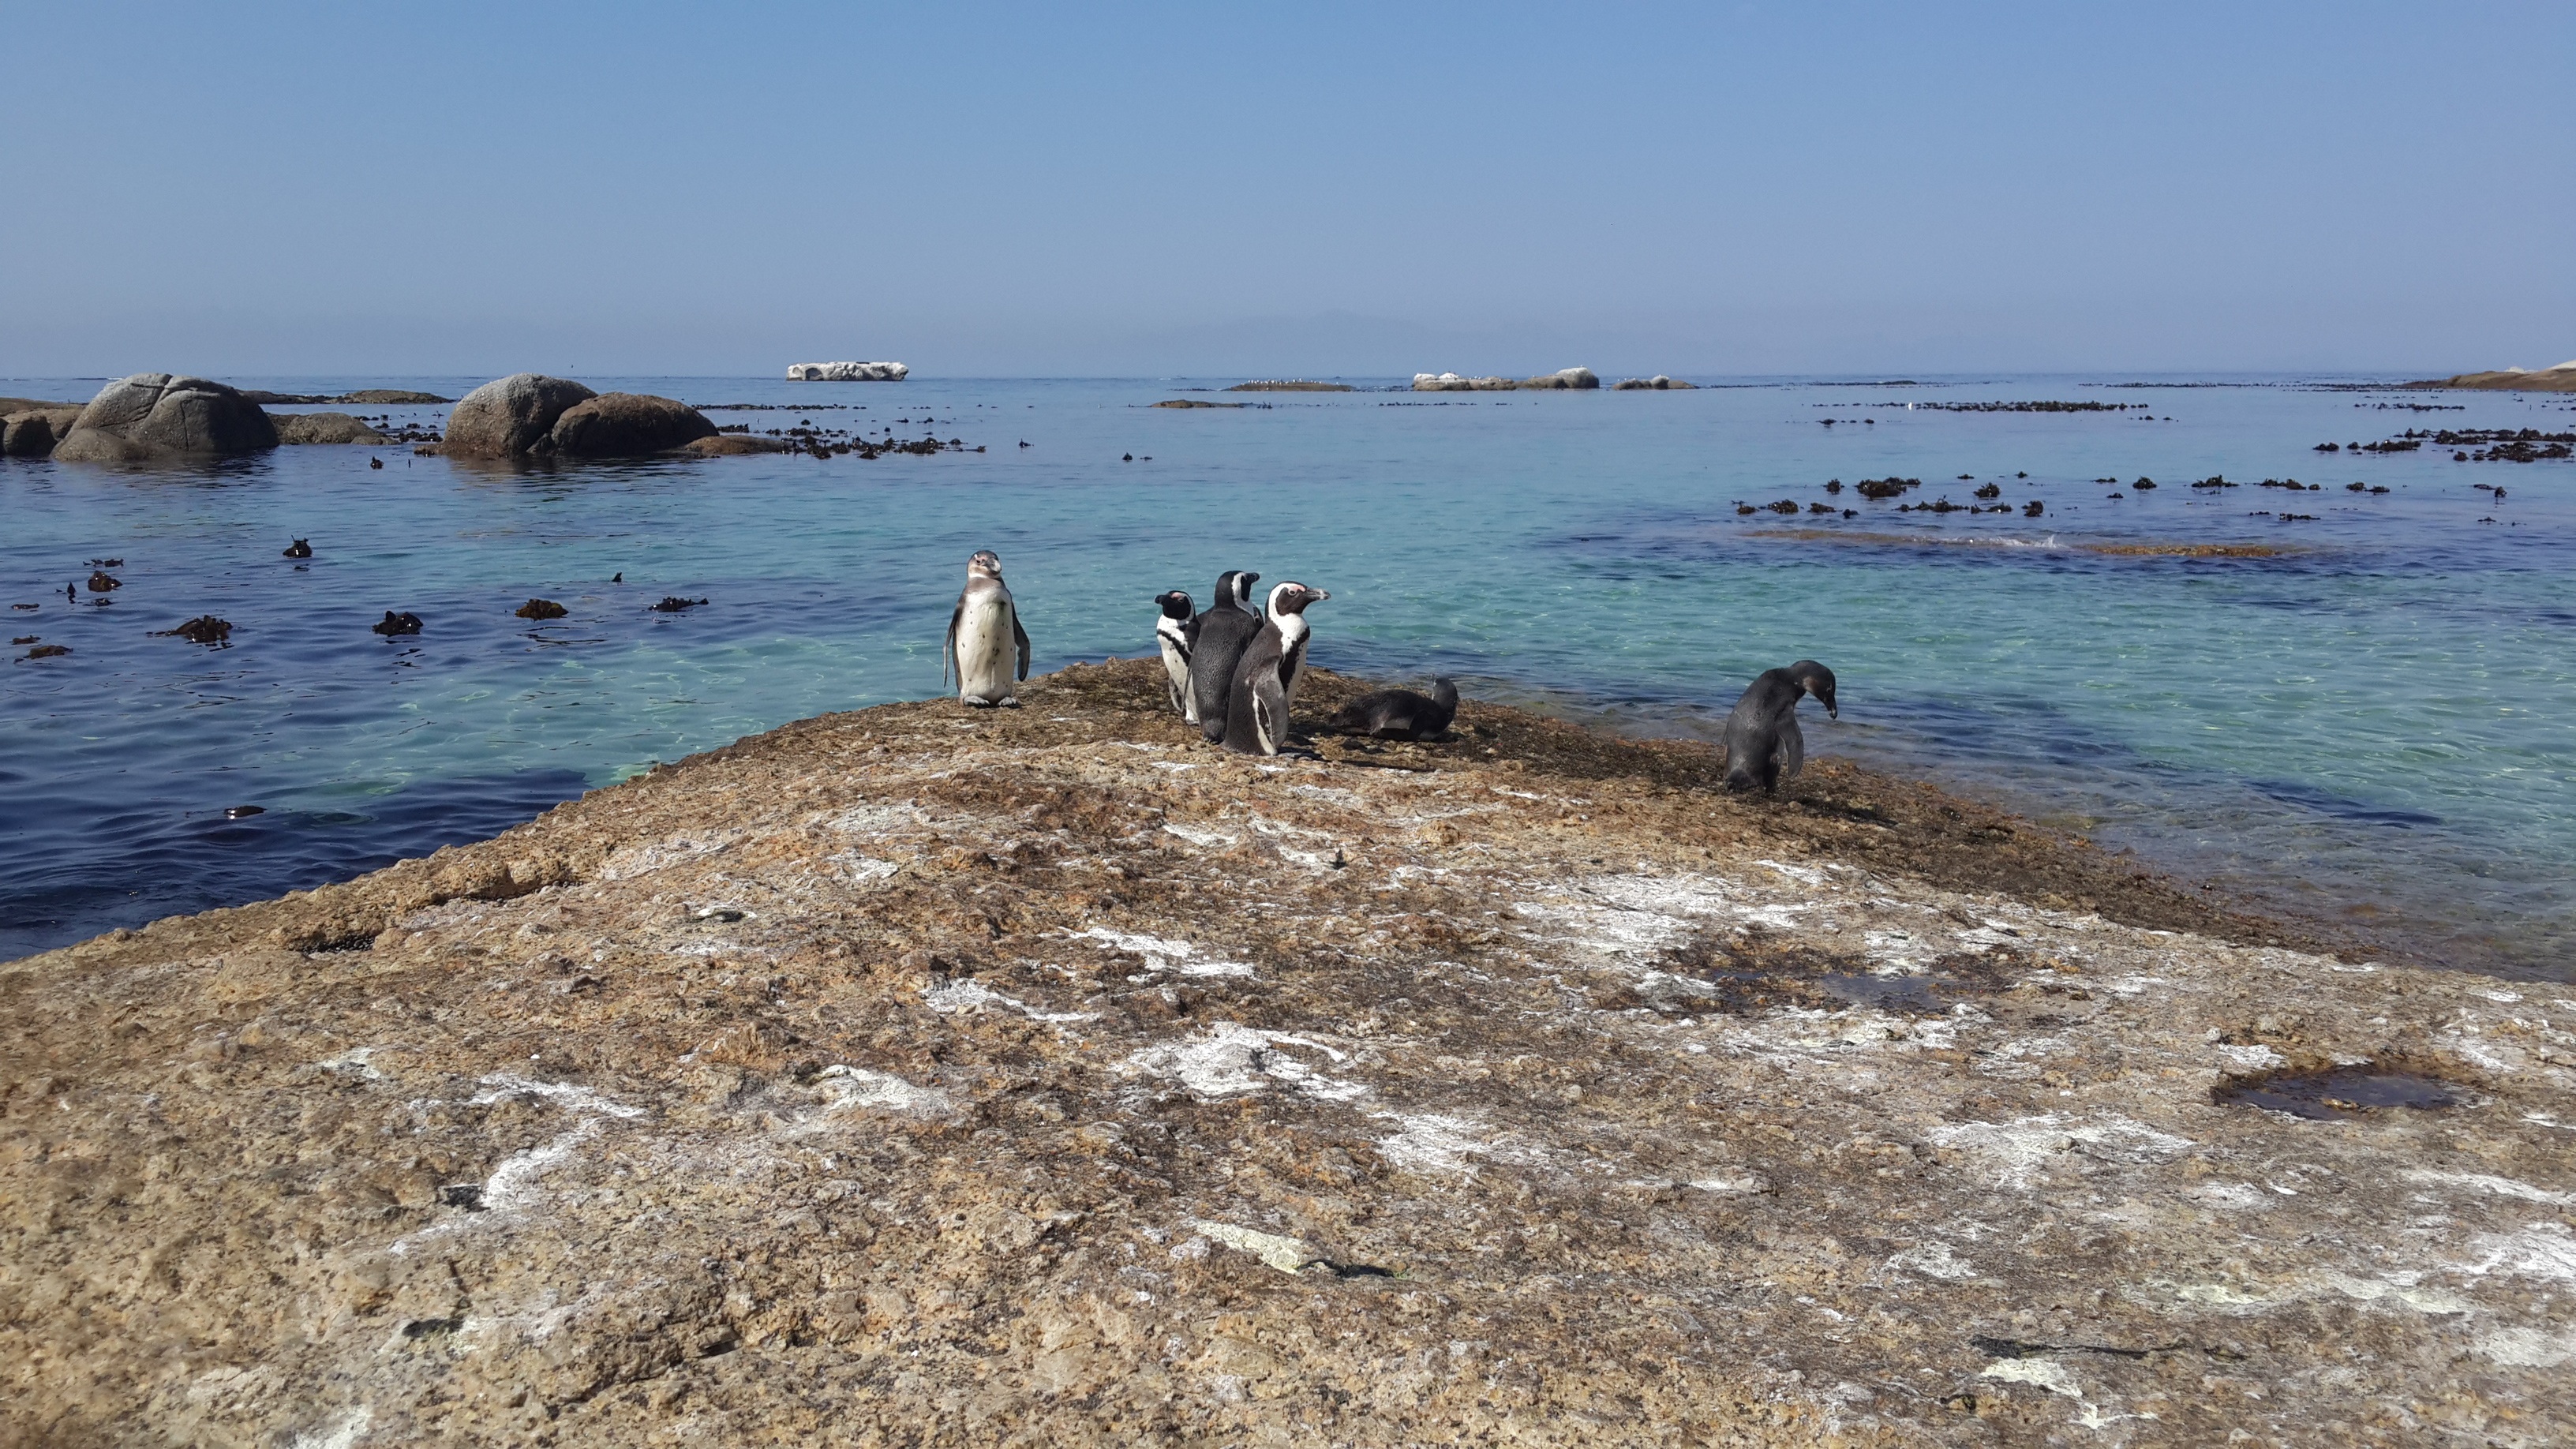
beach, landscape, sea, coast, water, nature, outdoor, sand, rock, ocean, bird, sky, white, shore, wave, town, animal, vacation, travel, wildlife, wild, cove, tropical, natural, africa, holiday, bay, blue, body of water, boulders, western, penguins, cape, many